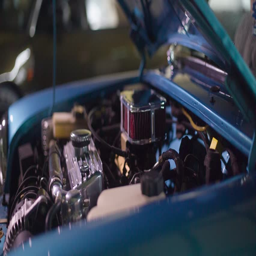
the festival of the low car public open , a city .